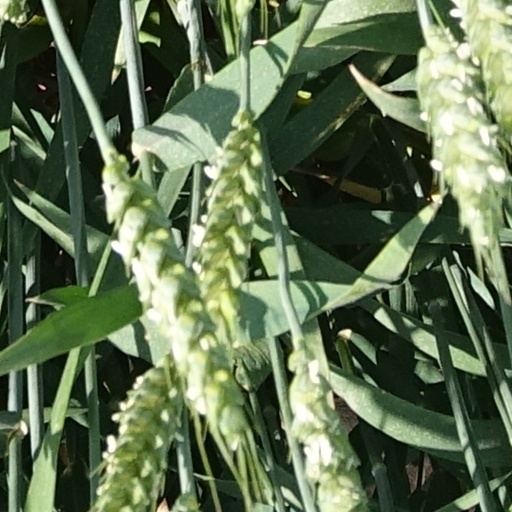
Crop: wheat